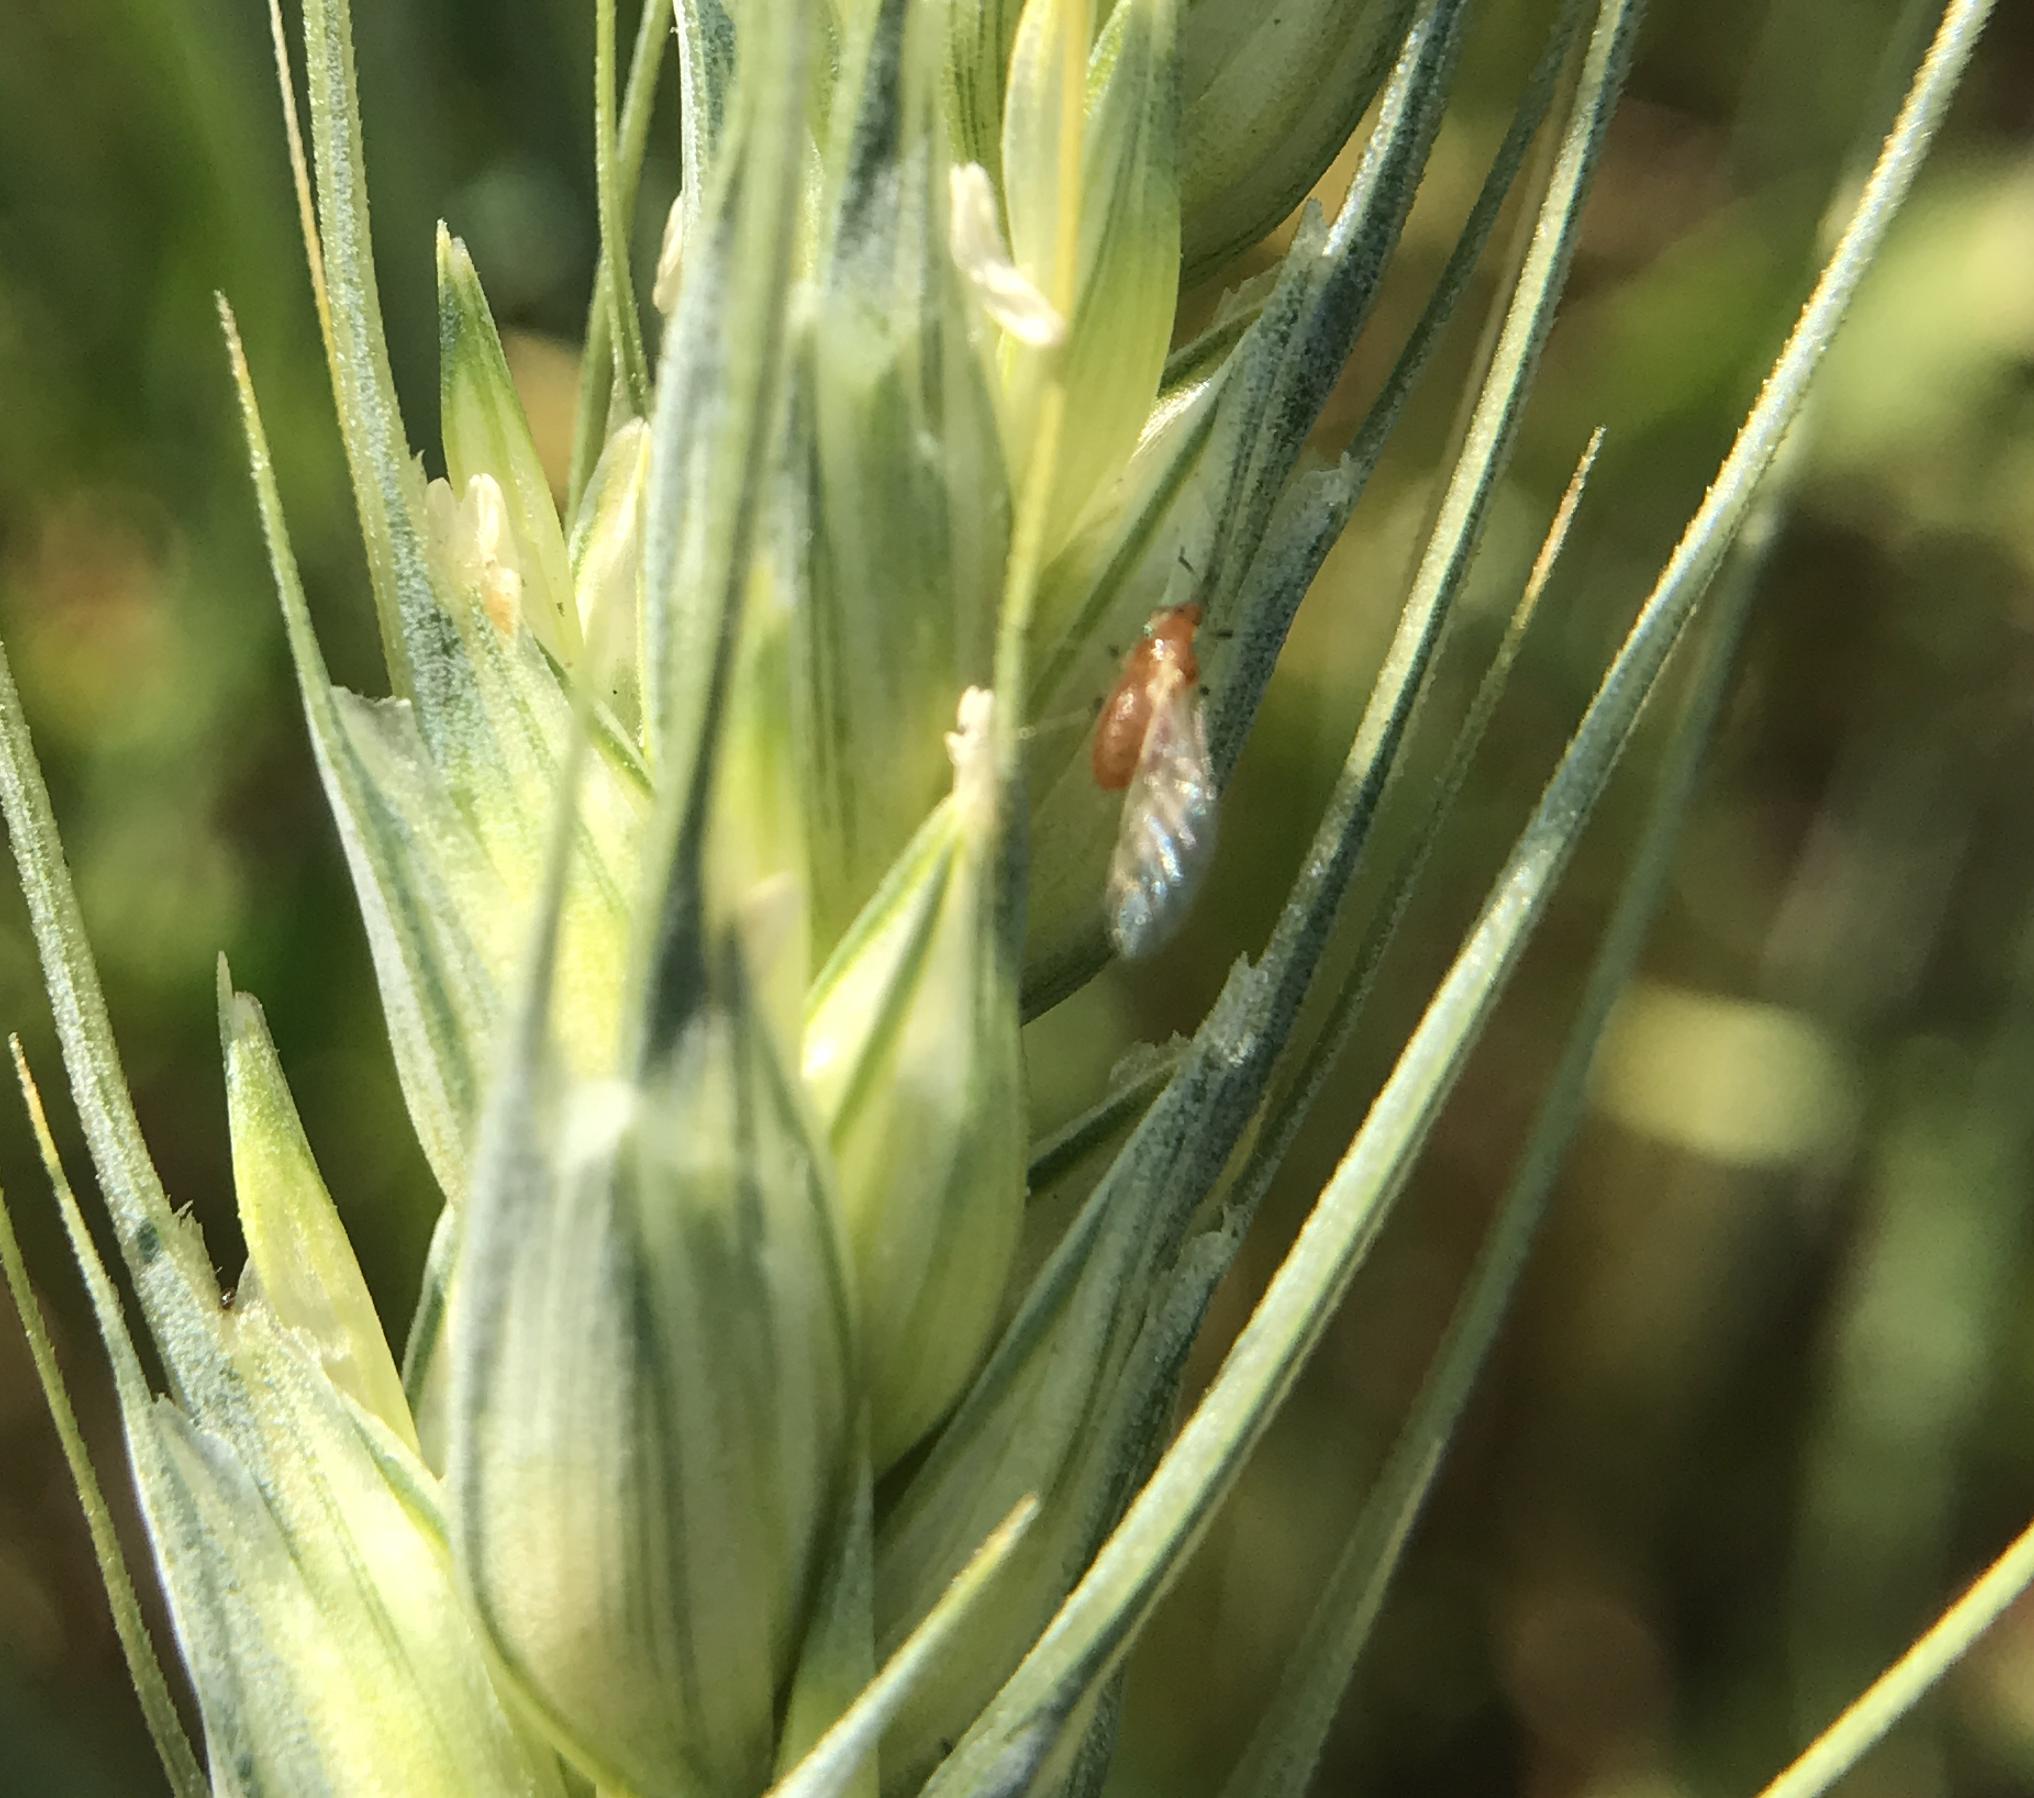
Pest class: english_grain_aphid